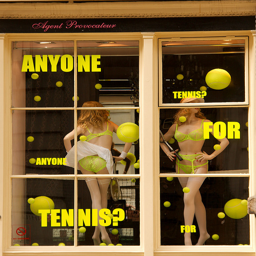
a sexy picture of a tennis display with women
mannequin wearing neon lingerie in a window display full of tennis balls
Store window display featuring tennis balls and mannequins wearing lingerie.
A racy window display with scantily dressed models.
a window display with mannequins and tennis balls